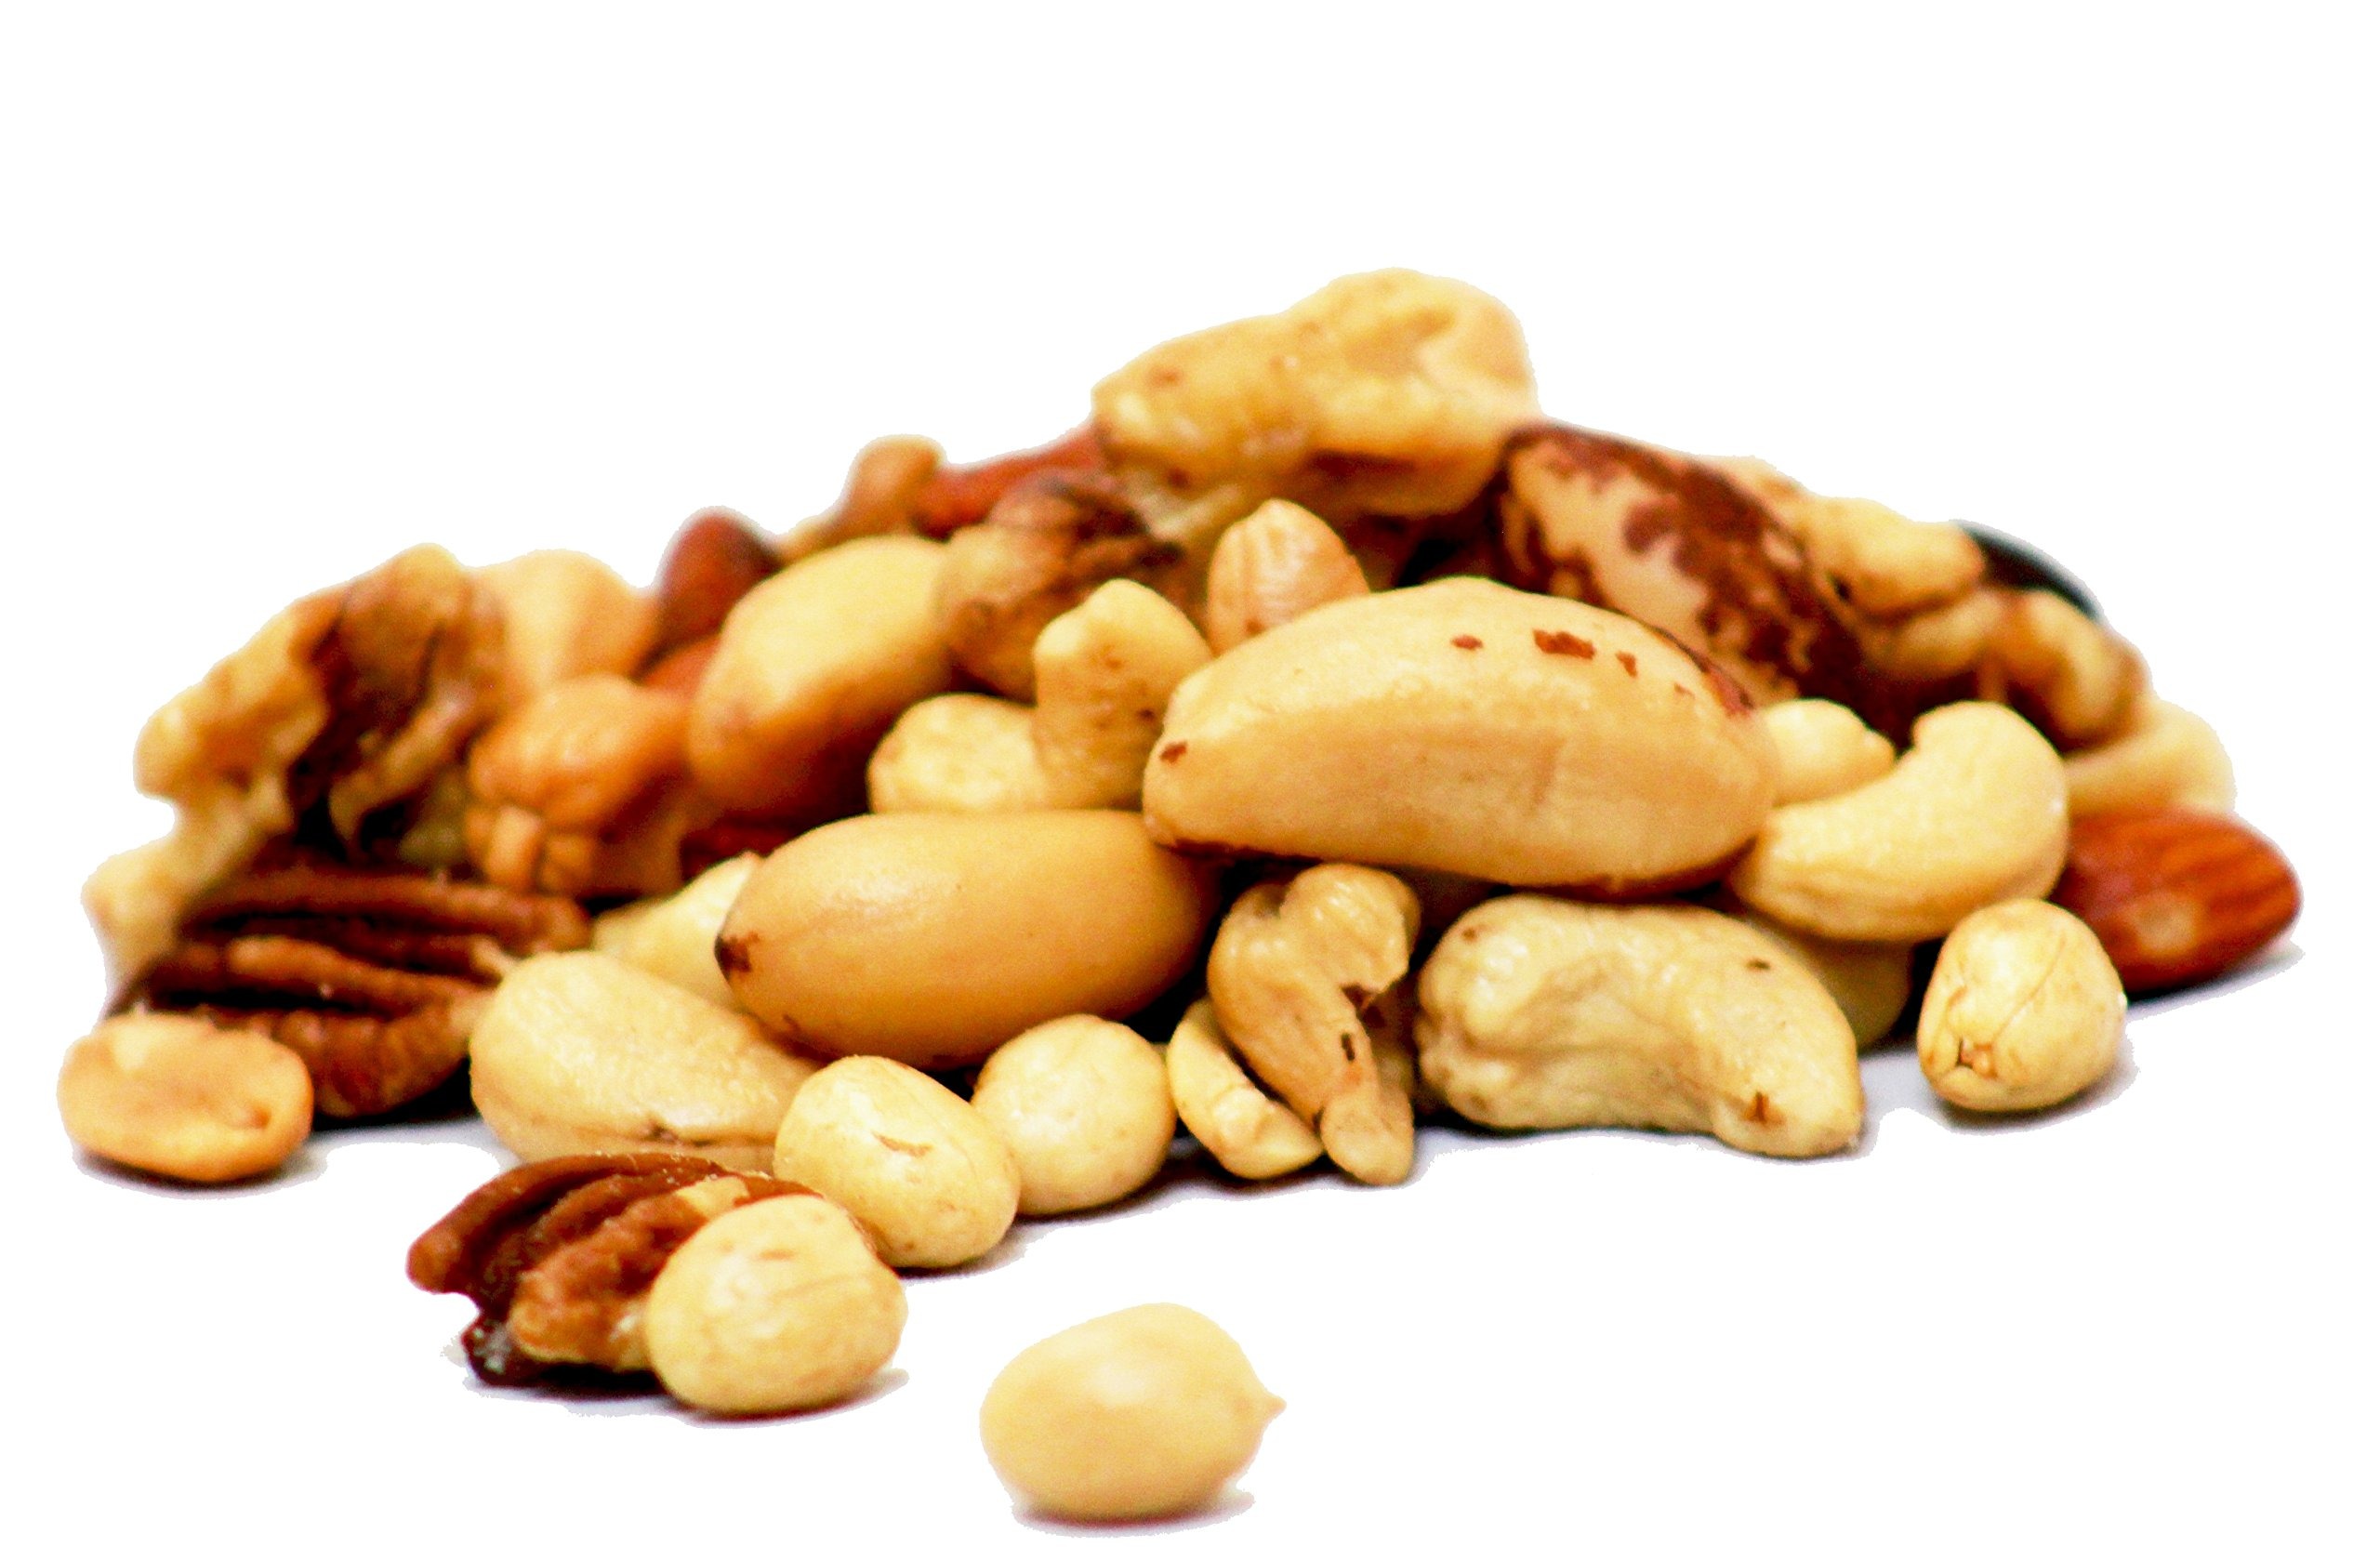
Item Name: Roasted Unsalted Mixed Nuts by Its Delish, 5 lbs Bulk Bag
Bullet Point 1: Delicious Roasted Unsalted Mix of Peanuts, Walnuts, Almonds, Cashews, Brazil Nuts, Hazel Nuts, and Pecans
Bullet Point 2: Five Pound bulk bag Its Delish brand
Bullet Point 3: Fresh, tasty and healthy, source of fiber, protein, vitamins and minerals
Bullet Point 4: Great for baking, snacking, gift trays and trail mixes
Bullet Point 5: Certified Kosher OU Packaged in the USA non-GMO All natural
Bullet Point 6: Allergen Warning: May be roasted with either Vegetable Oil, Peanut Oil, Sunflower Oil, and/or Soybean Oil.
Product Description: Delicious mix of freshly roasted nuts no salt by Its Delish. A perfect snack to have at home, office and on the go. Great for every day and parties and special occasions alike.<p></p>It's Delish was established in 1992 and is located in North Hollywood, California. It's Delish is a food manufacturer and distributor who produces over 500 gourmet food products including licorice, sour belts, taffies, caramels, Jordan almonds, chocolates, nuts, fruits, trail mixes, spices, and the spice blends. It's Delish also produces organics and all natural products. We give you the opportunity to order from the factory direct!<p></p>It’s Delish! prides itself on the four pillars that are at the foundation of everything we do.<p></p>Innovation Quality Value Service
Value: 16.0
Unit: Ounce

Price: 52.96